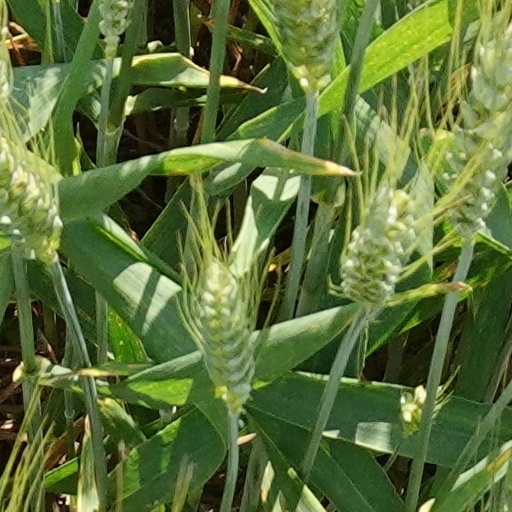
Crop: wheat